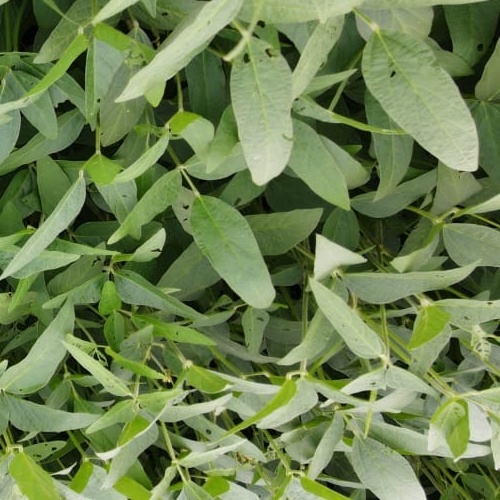
Label: Diabrotica_speciosa